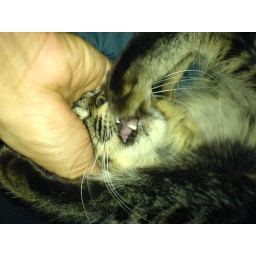
this cat was a bear in her previous life